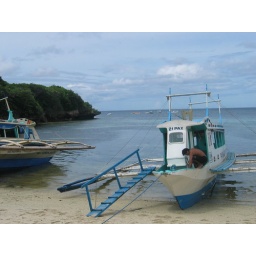
at rest in the white sand of boracay